Suggestion box

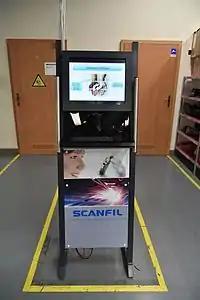
Internet suggestion box for employees in a factory.

The physical box, as a post box, was replaced by an electronic form of communication; like postal service systems was replaced, in the 2000s, by email. The traditional function, ""obtaining additional comments, questions, and requests"", still exist as a demand: collecting information with input from customers and patrons of a particular organization, or means for garnering employee input.